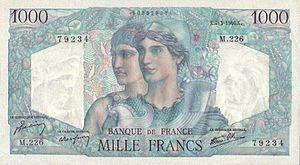
Henri Clément Serveau, dit Clément-Serveau est un peintre, dessinateur, graveur et illustrateur français.
Le 1 000 francs Minerve et Hercule est un billet de banque en francs français créé par la Banque de France le 12 avril 1945 et émis le 2 juillet 1945 pour remplacer le 1 000 francs Déméter et le 1 000 francs Commerce et Industrie. Il sera suivi par le 1 000 francs Richelieu.